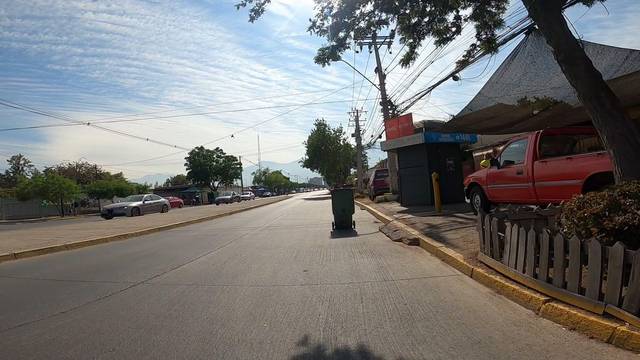
Region: Chile
Coordinates: -33.471, -70.612